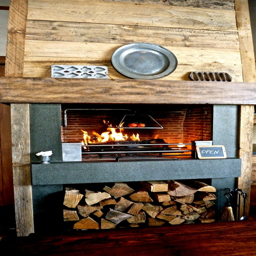
going to have to put a fireplace in the kitchen for cooking .